Shaw Classic

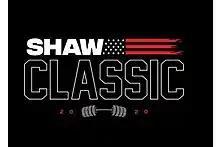
The Shaw Classic logo

The Shaw Classic is a strongman competition run and hosted by four-time World's Strongest Man Brian Shaw, who won the inaugural competition in 2020. The second edition of the contest had 16 athletes with backgrounds from Europe and North America. The total prize pool in 2020 was $53,900. In 2021 the prize pool increased to $100,000 and in 2022 the prize pool increased to $150,000. In 2023 the prize pool was $251,932.